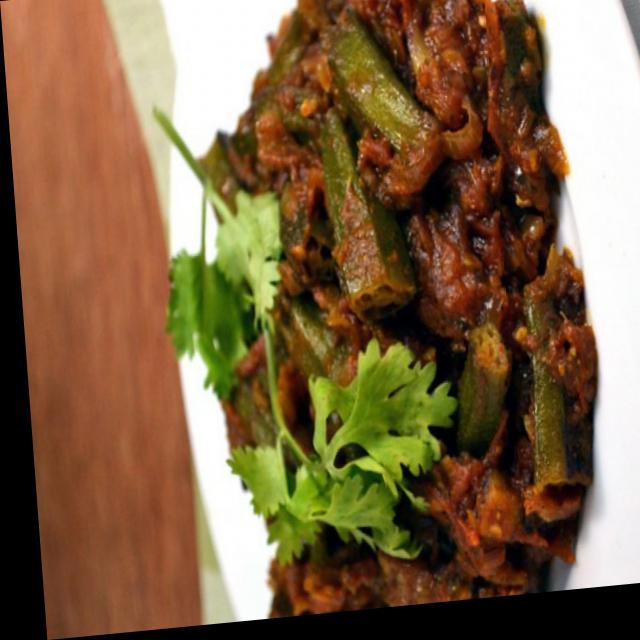
Dish: bhindi_masala